Frances Harper Inn

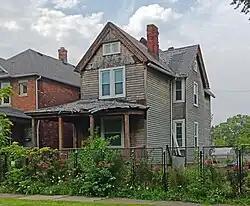
Frances Harper Inn in 2023

The Frances Harper Inn is a house located at 307 Horton Street in Detroit, Michigan. It is significant for its operation, between about 1915 and 1950, by the Christian Industrial Club, a Detroit Black women's club. The club used the house to provide safe and affordable housing for Black women and girls who did not have families to house them. The building was listed on the National Register of Historic Places in 2023.